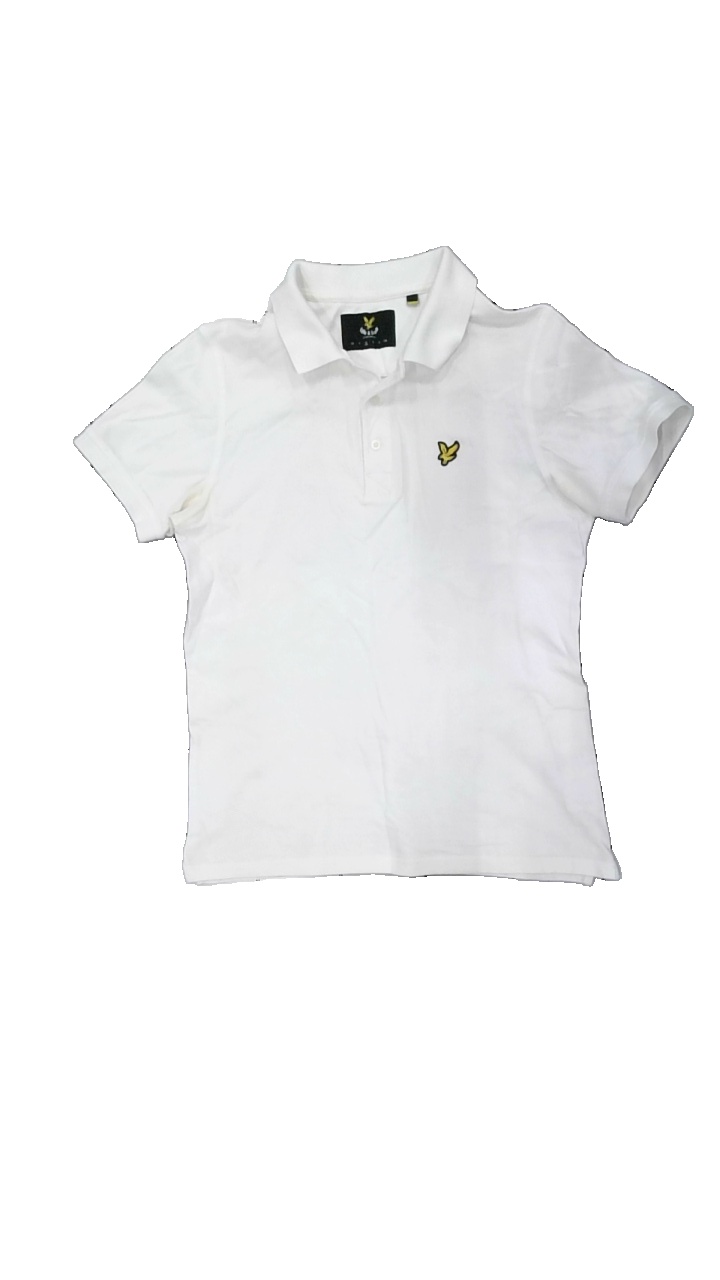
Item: Top (Men)
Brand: Lyle & Scott
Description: vit pike med logga fram och fläckar i armhålorna
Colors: White, Yellow
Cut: Regular
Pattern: Logo print
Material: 100% cotton
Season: All
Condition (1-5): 3
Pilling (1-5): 5
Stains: Major
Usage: Export
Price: <50